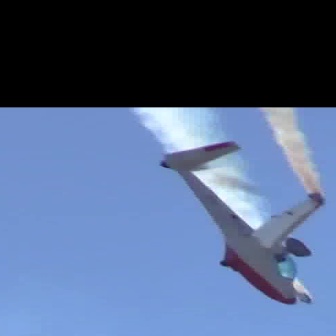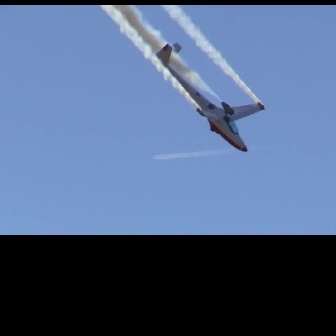
  Please identify the target specified by the bounding box [159,140,322,304] in the first image and locate it in the second image. Return the coordinates in [x_min,y_min,x_max,y_max] format.
Answer: [155,42,264,151]